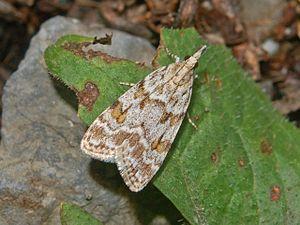
Scoparia est un genre d'insectes de l'ordre des lépidoptères et de la famille des Crambidae.